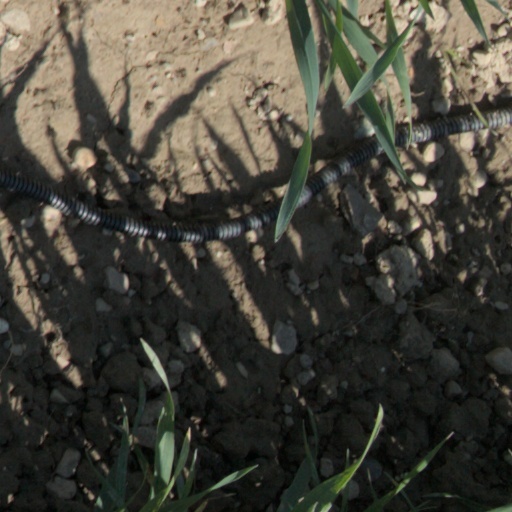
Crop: wheat